James O'Loghlin (politician)

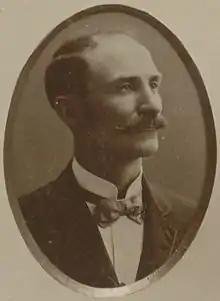
O'Loghlin in state politics

O'Loghlin was a member of the South Australian Legislative Council from 1888 to 1902, representing the Northern District, and was Chief Secretary under Charles Kingston from 1896 to 1899. He lost his Legislative Council seat in 1902; though he had been a liberal in state politics, he made unsuccessful campaigns for the Australian Senate as an Australian Labor Party candidate at the 1901 federal election and 1906 federal election. He was briefly appointed as a Labor Senator to a casual vacancy in 1907, but it was invalidated following an electoral dispute. He returned to state politics in 1910–1912, winning the South Australian House of Assembly seat of Flinders for Labor, but losing after one term.